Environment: real
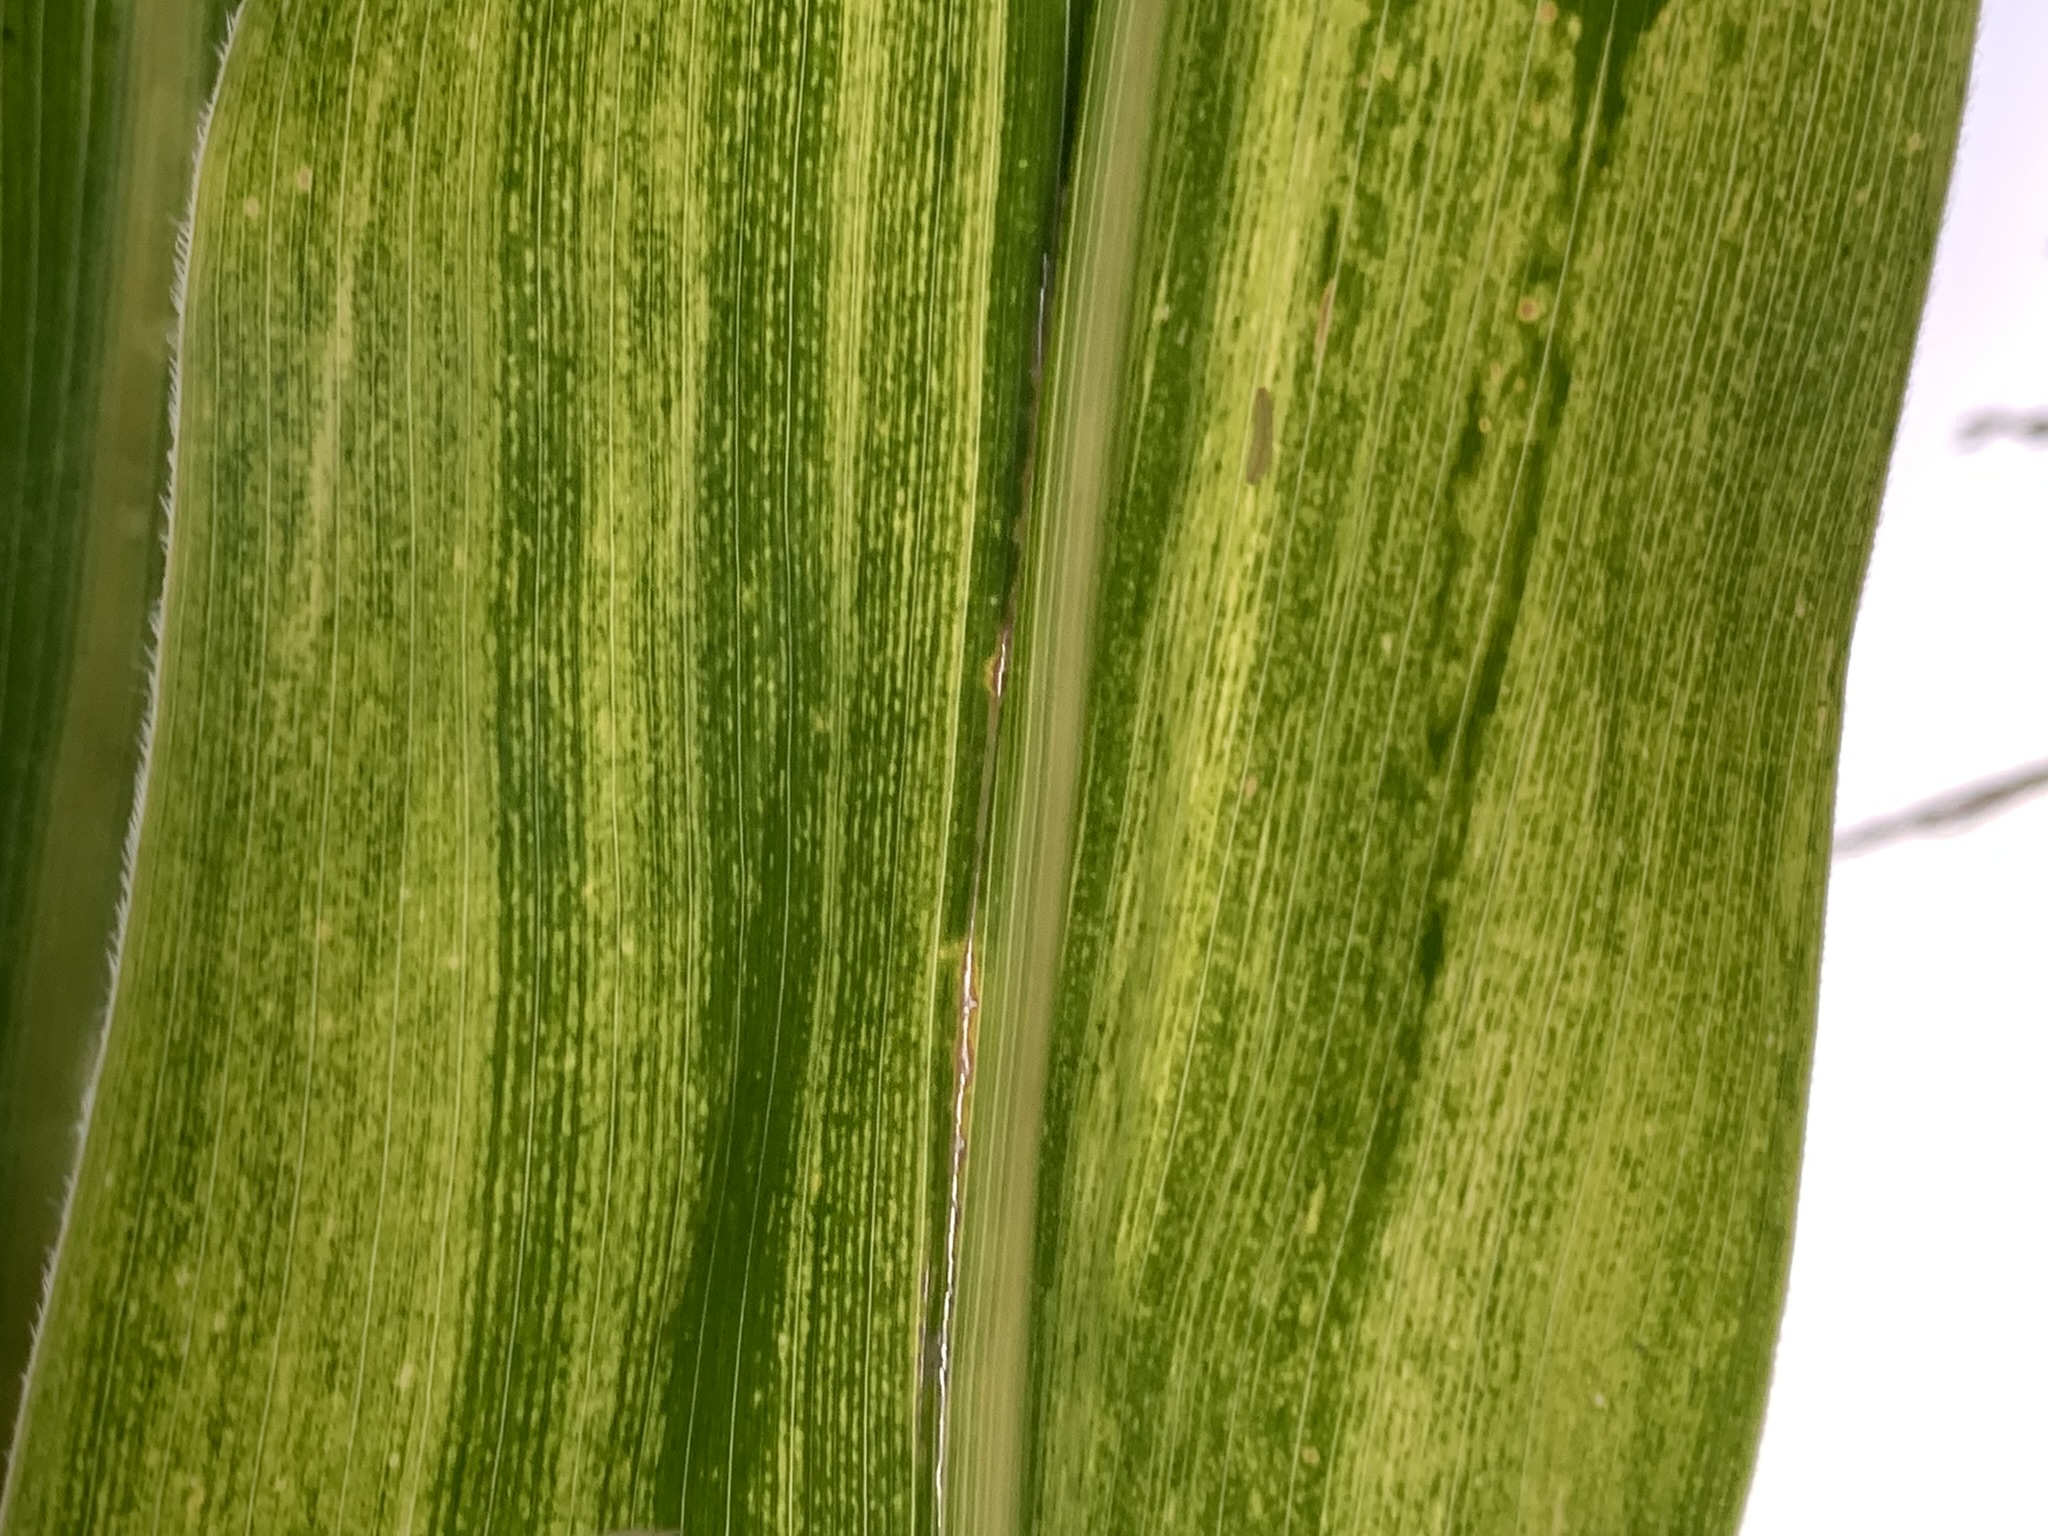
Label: lethal_necrosis